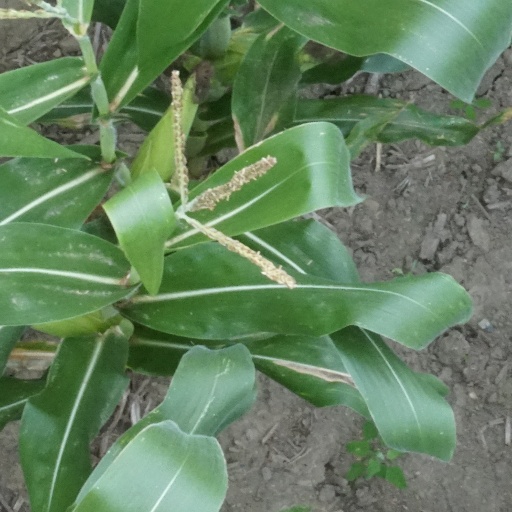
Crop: maize; corn